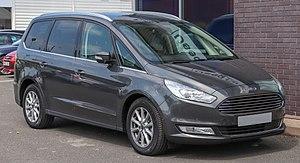
Le Ford Galaxy est le grand monospace sept places du constructeur automobile américain Ford.